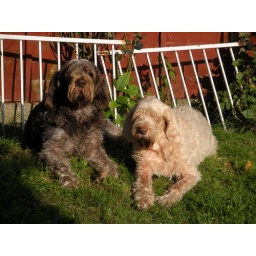
Lexie and Zeta enjoy the summer sunshine, notice the dog proof guard around the long suffering rose